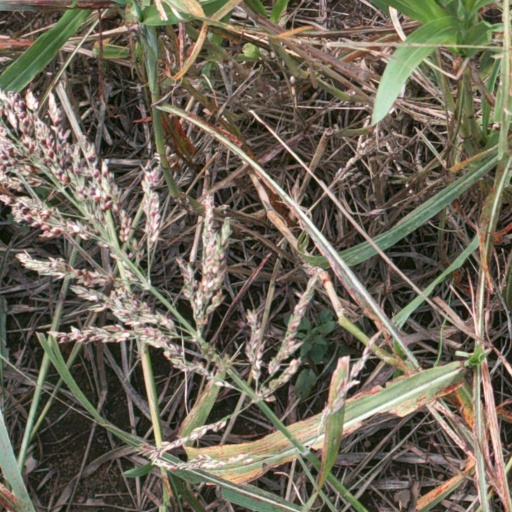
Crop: sorghum